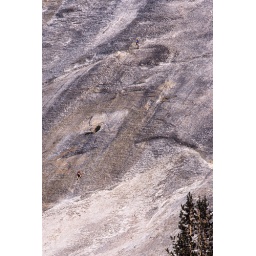
Two rock climbers work their way up a granite hill near Tuolumne Meadows.